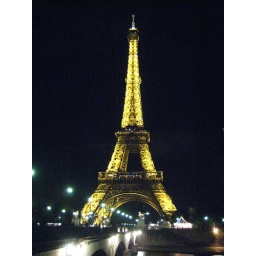
eiffel tower against the dark sky